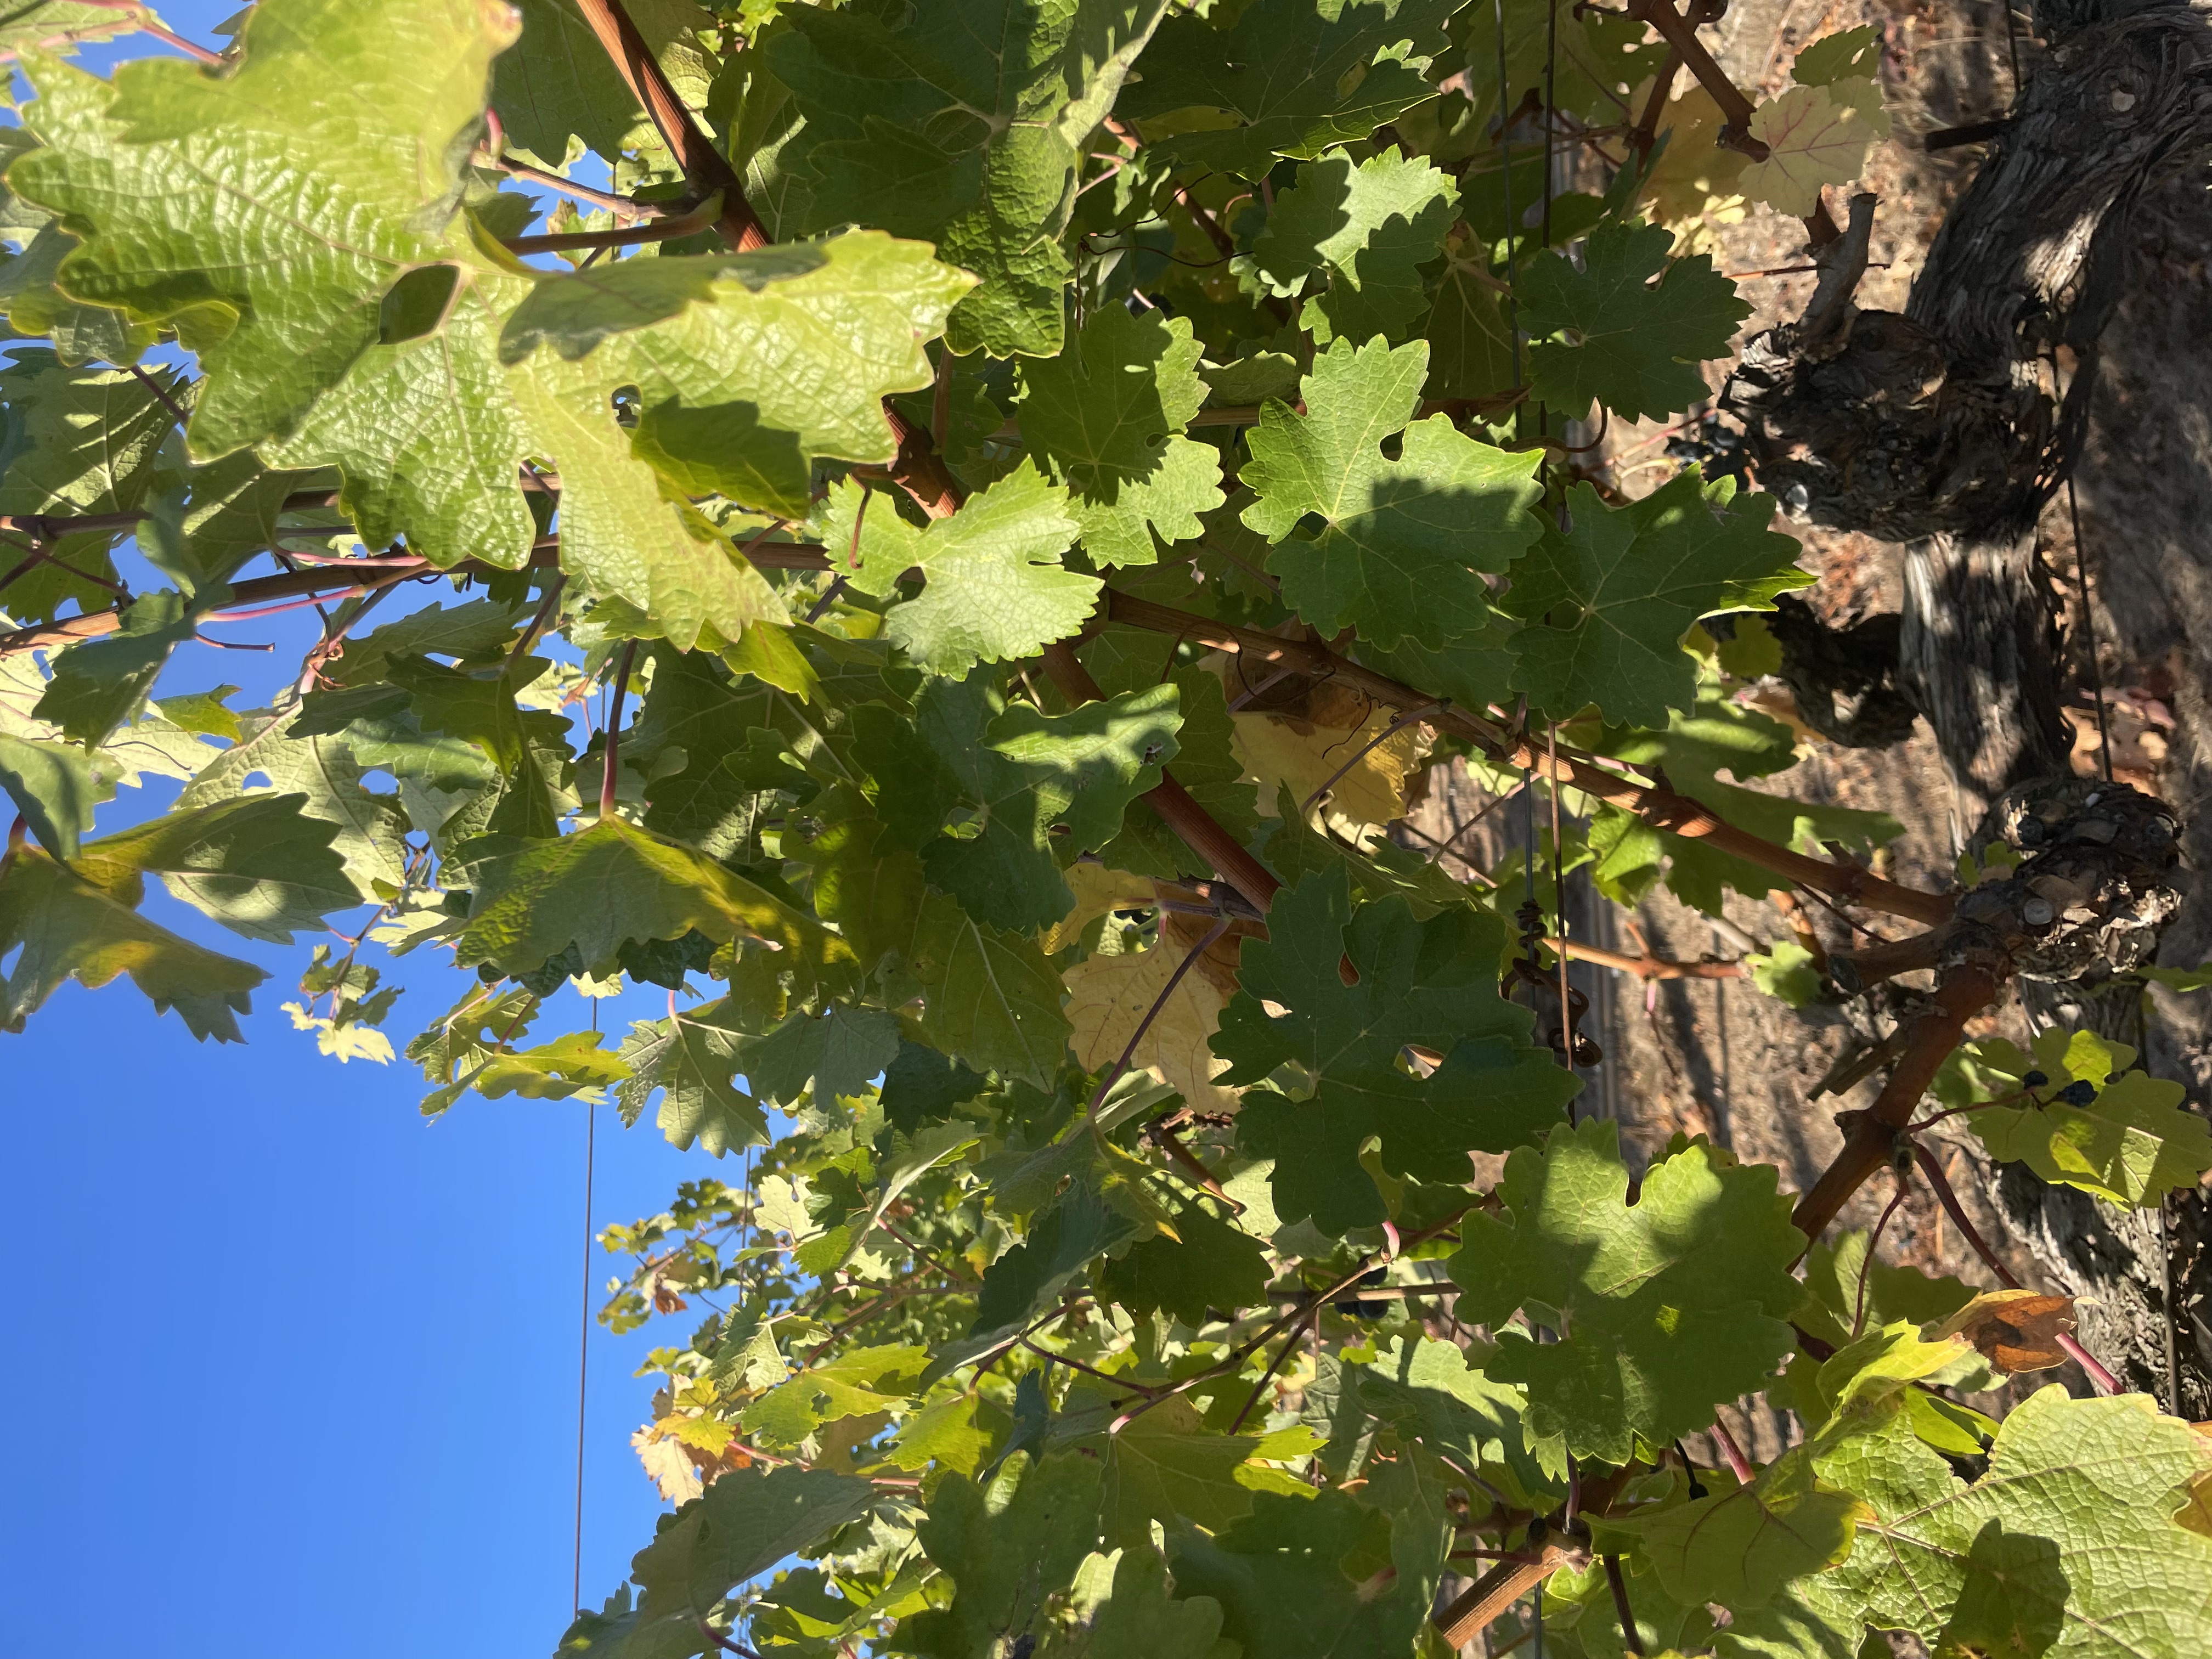
Label: No Virus